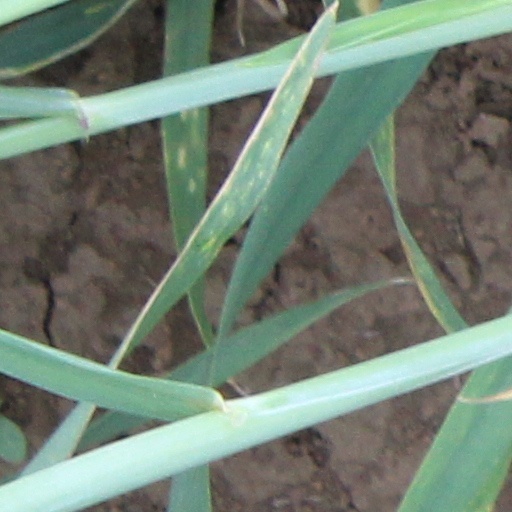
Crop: wheat